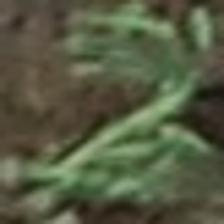
Label: clustered